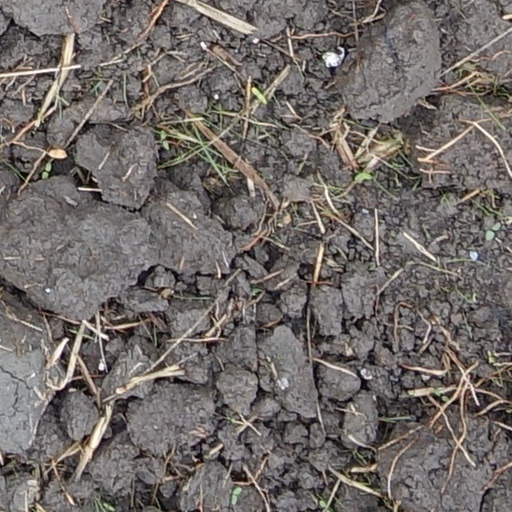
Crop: wheat